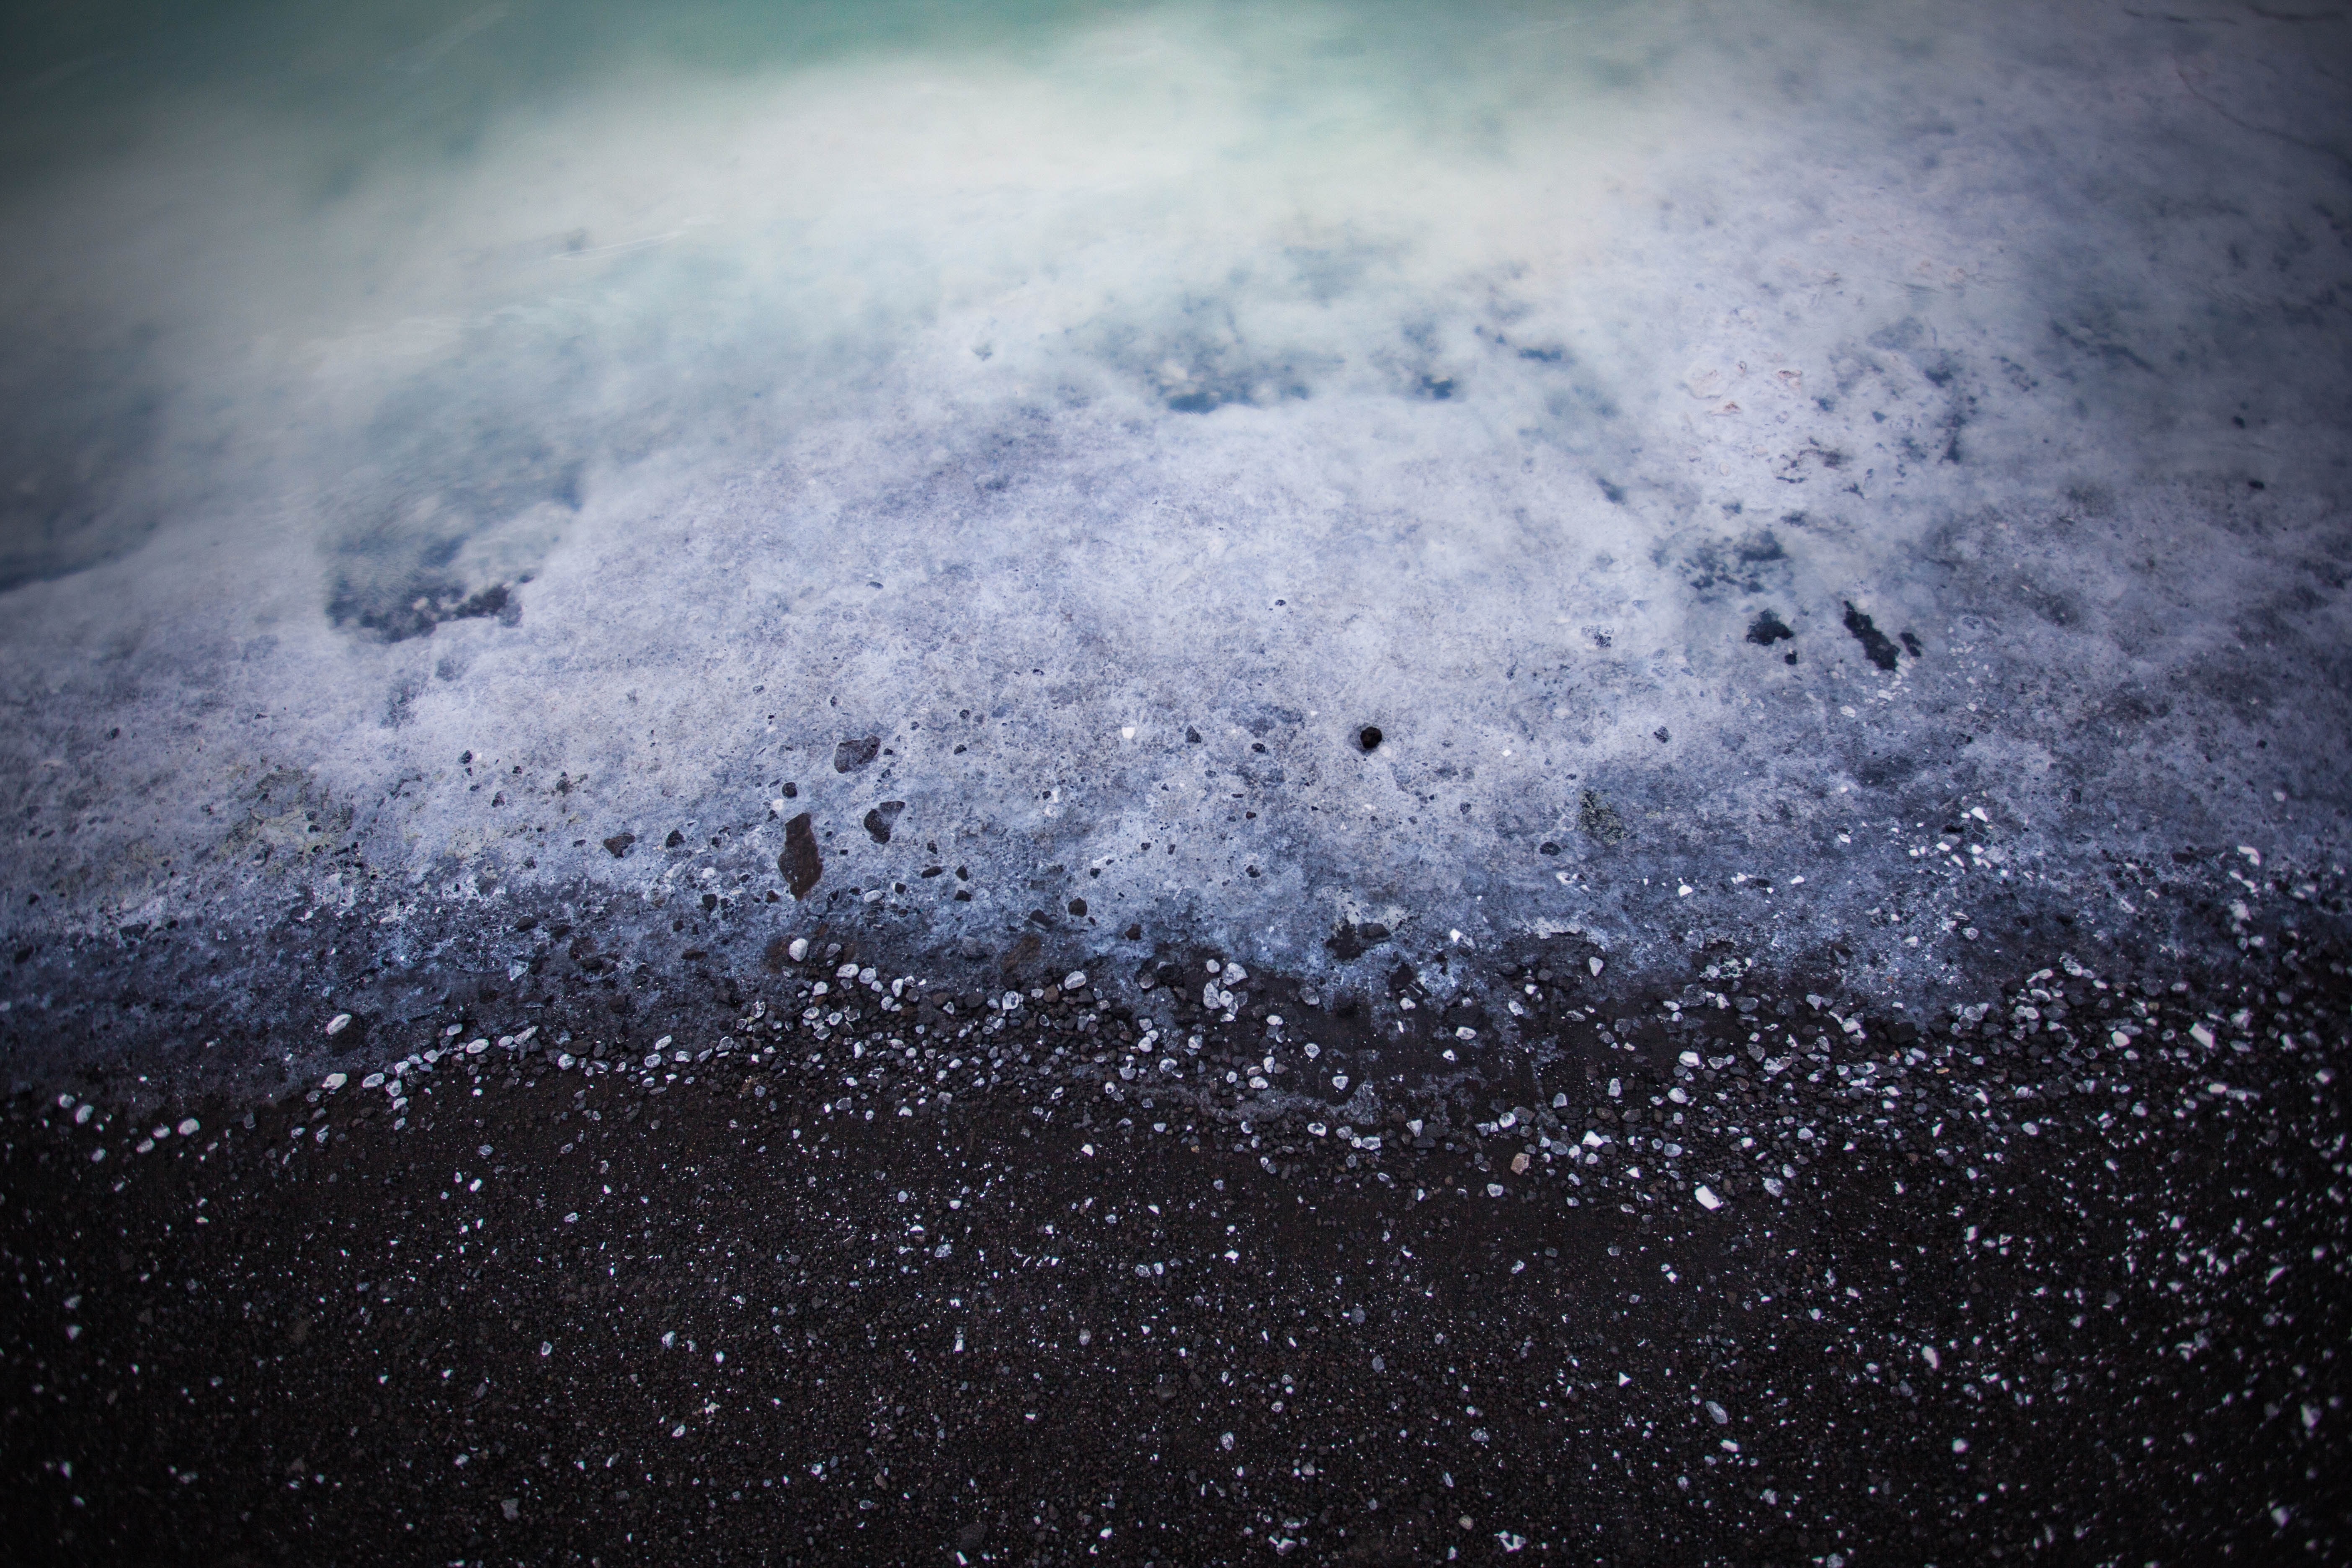
beach, sea, water, snow, winter, cloud, sky, sunlight, rain, wave, frost, atmosphere, foam, ice, weather, darkness, freezing, atmospheric phenomenon, atmosphere of earth